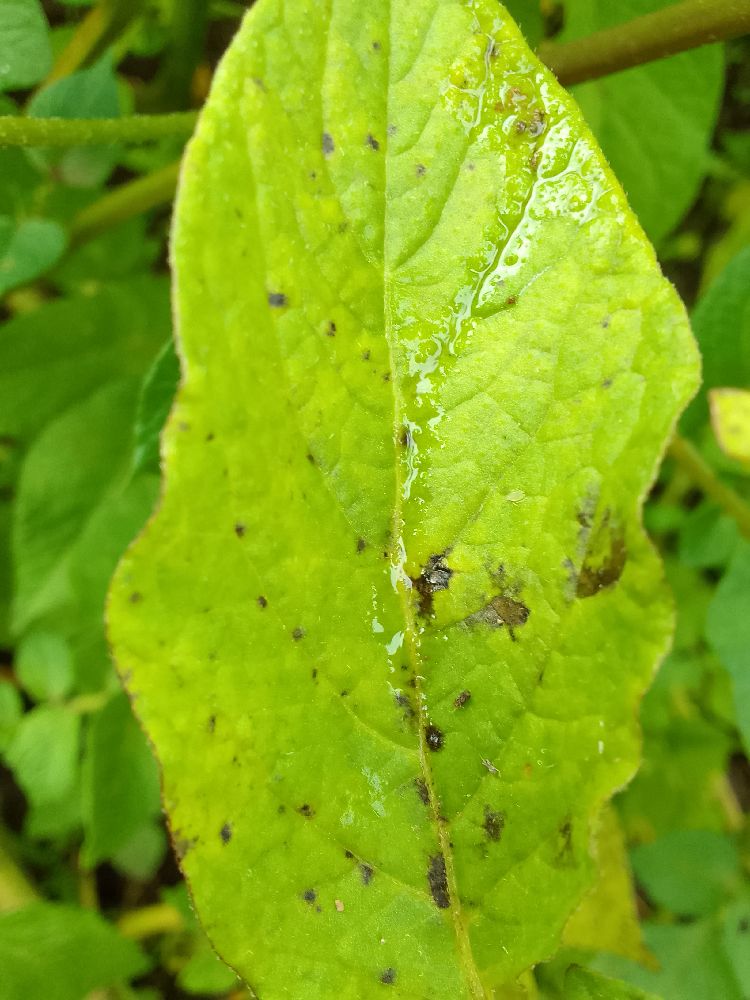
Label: Early blight